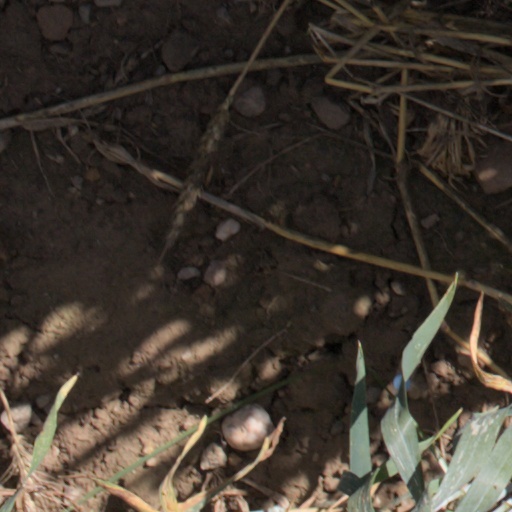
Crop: wheat